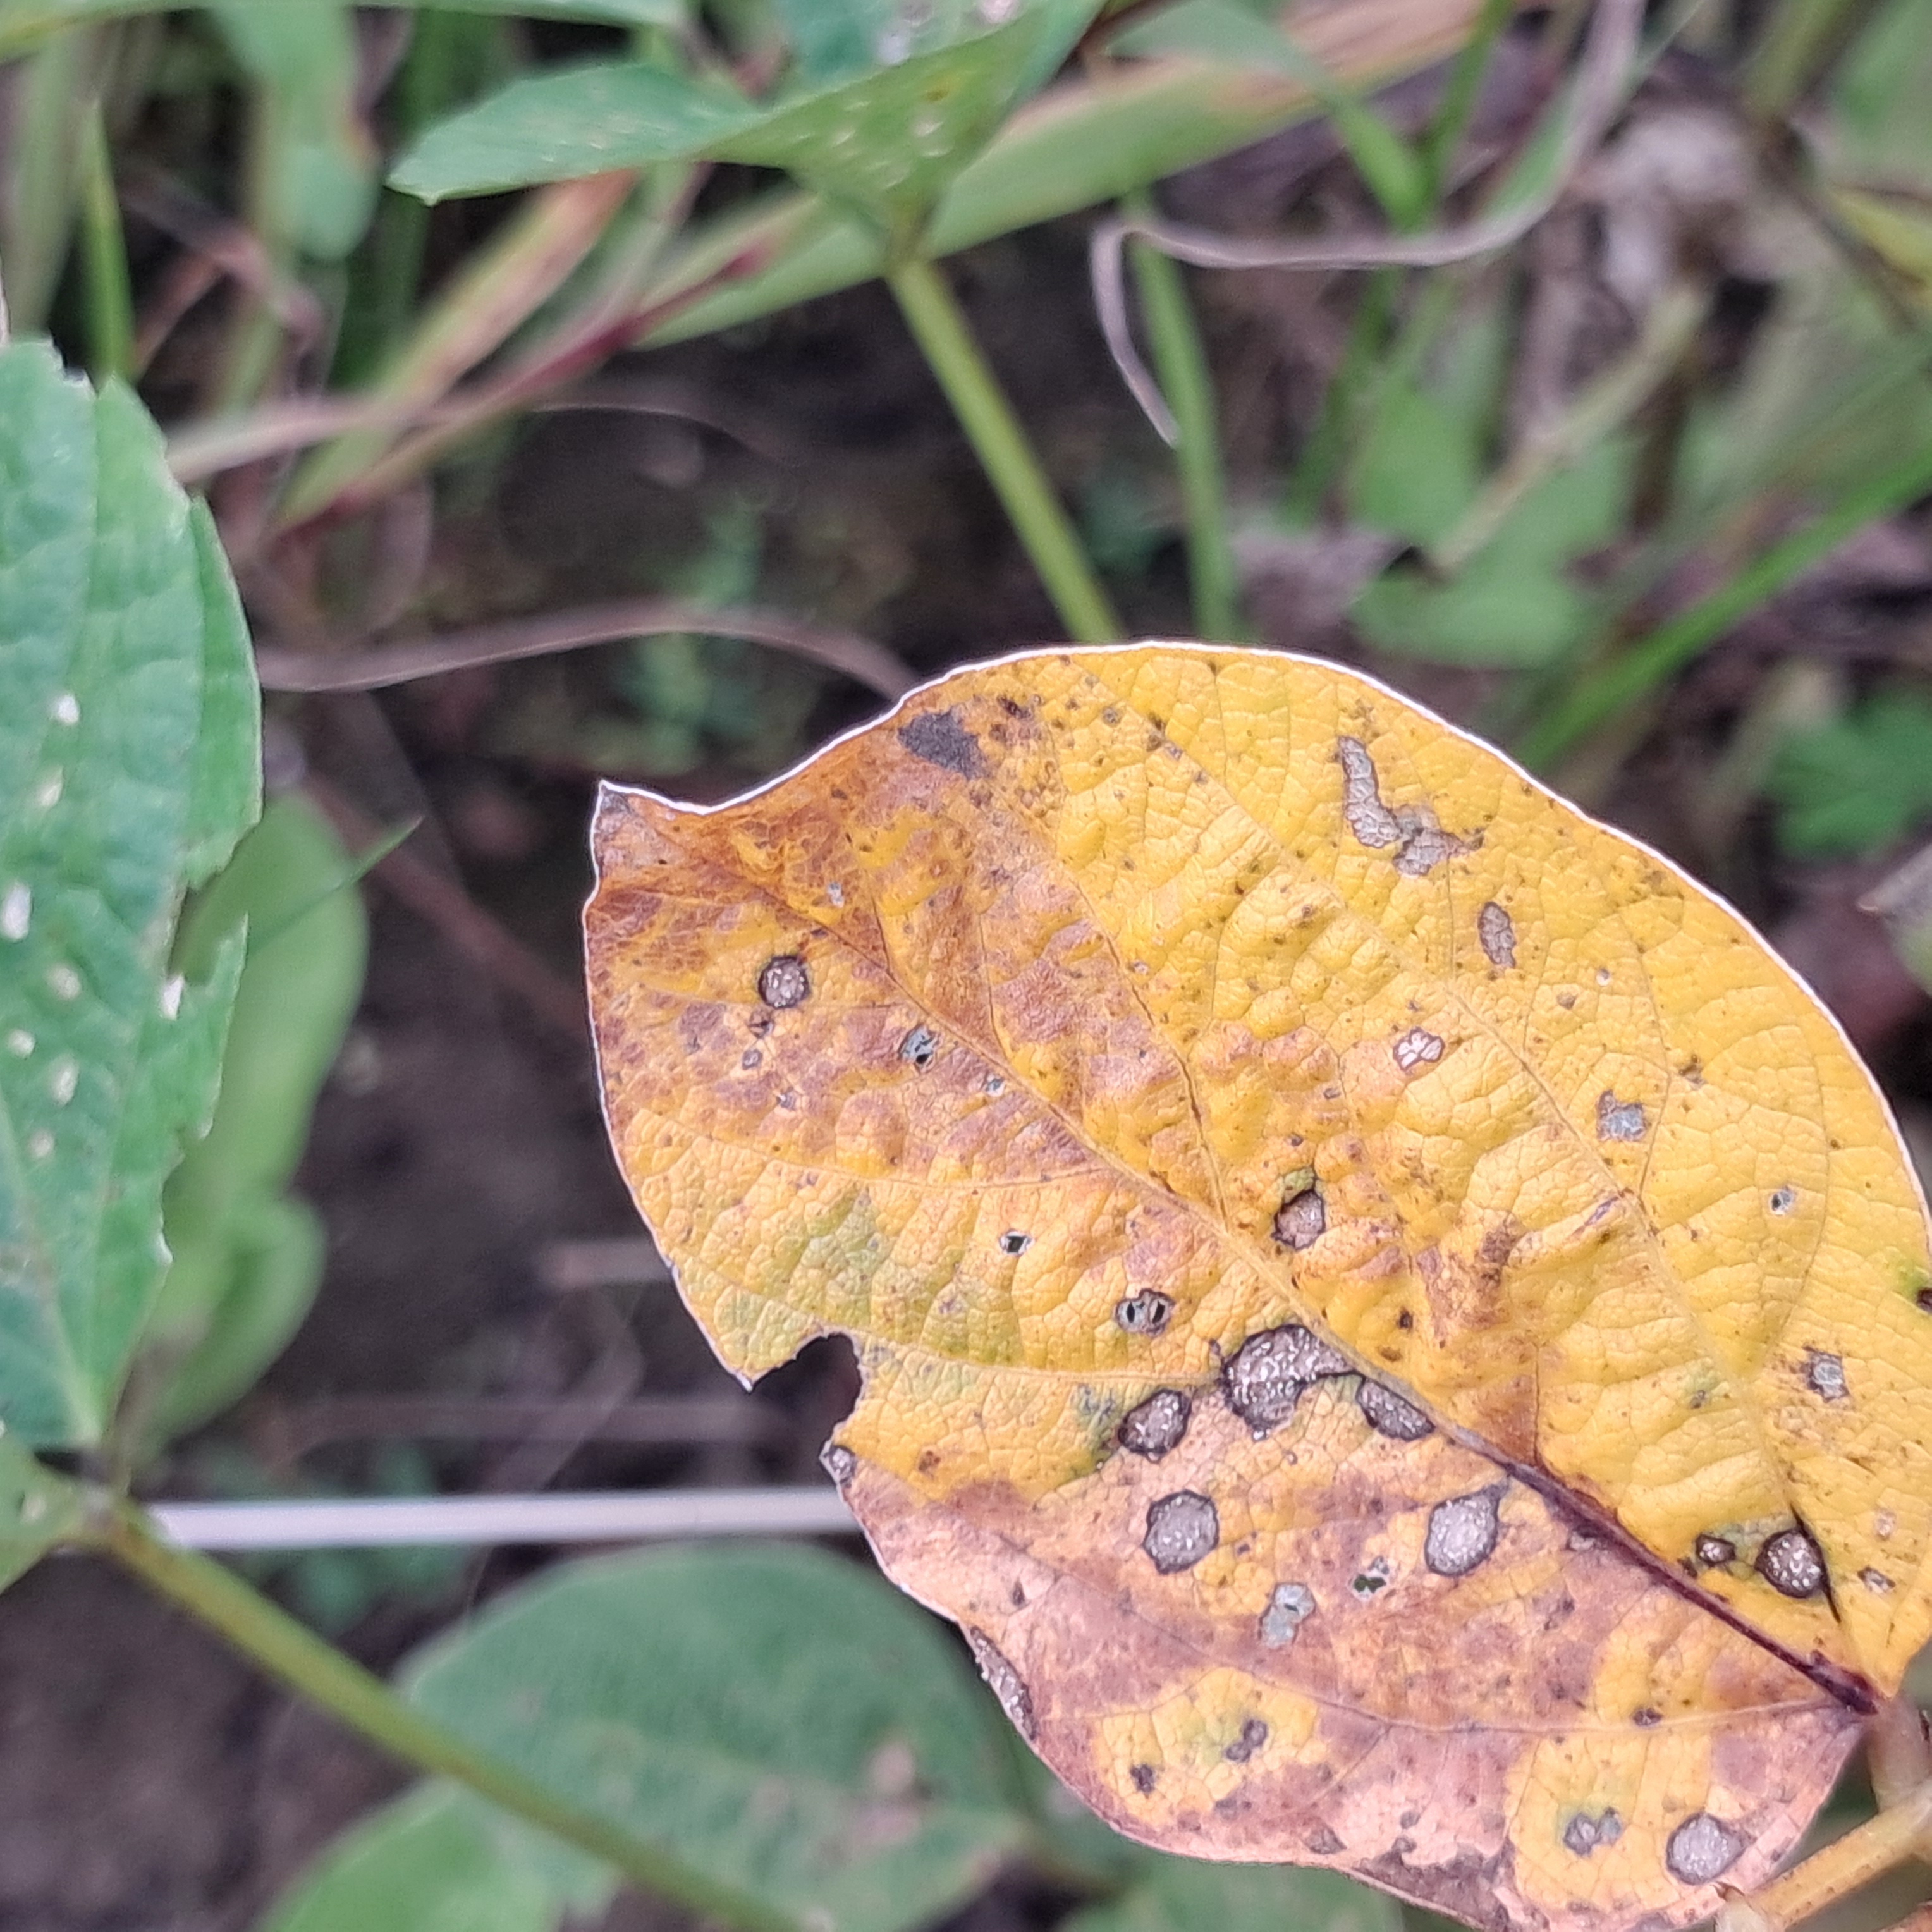
Label: Rust